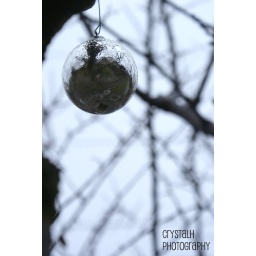
People like to decorate the trees on the sidewalks in front of thier houses in Seattle...